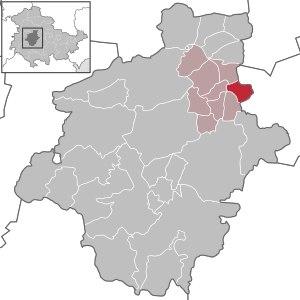
Zimmernsupra est une commune allemande de l'arrondissement de Gotha en Thuringe, faisant partie de la communauté d'administration Nesseaue.